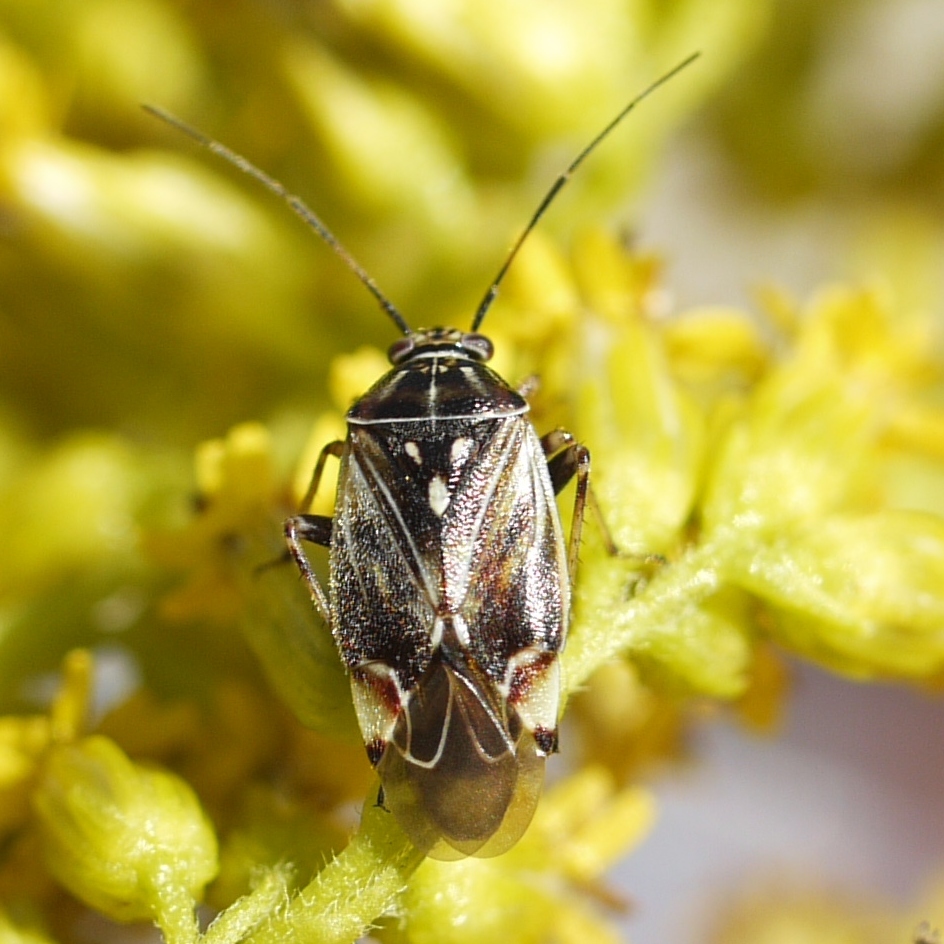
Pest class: lygus_bug